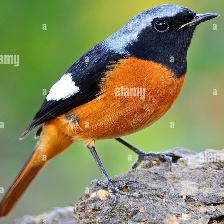
Species: DAURIAN REDSTART
Scientific name: PHOENICURUS AUROREUS